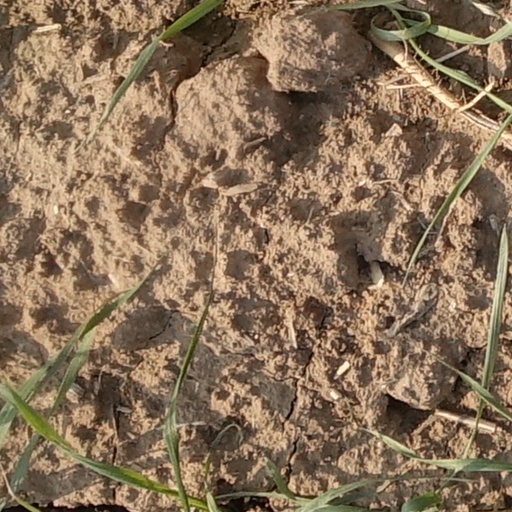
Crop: wheat